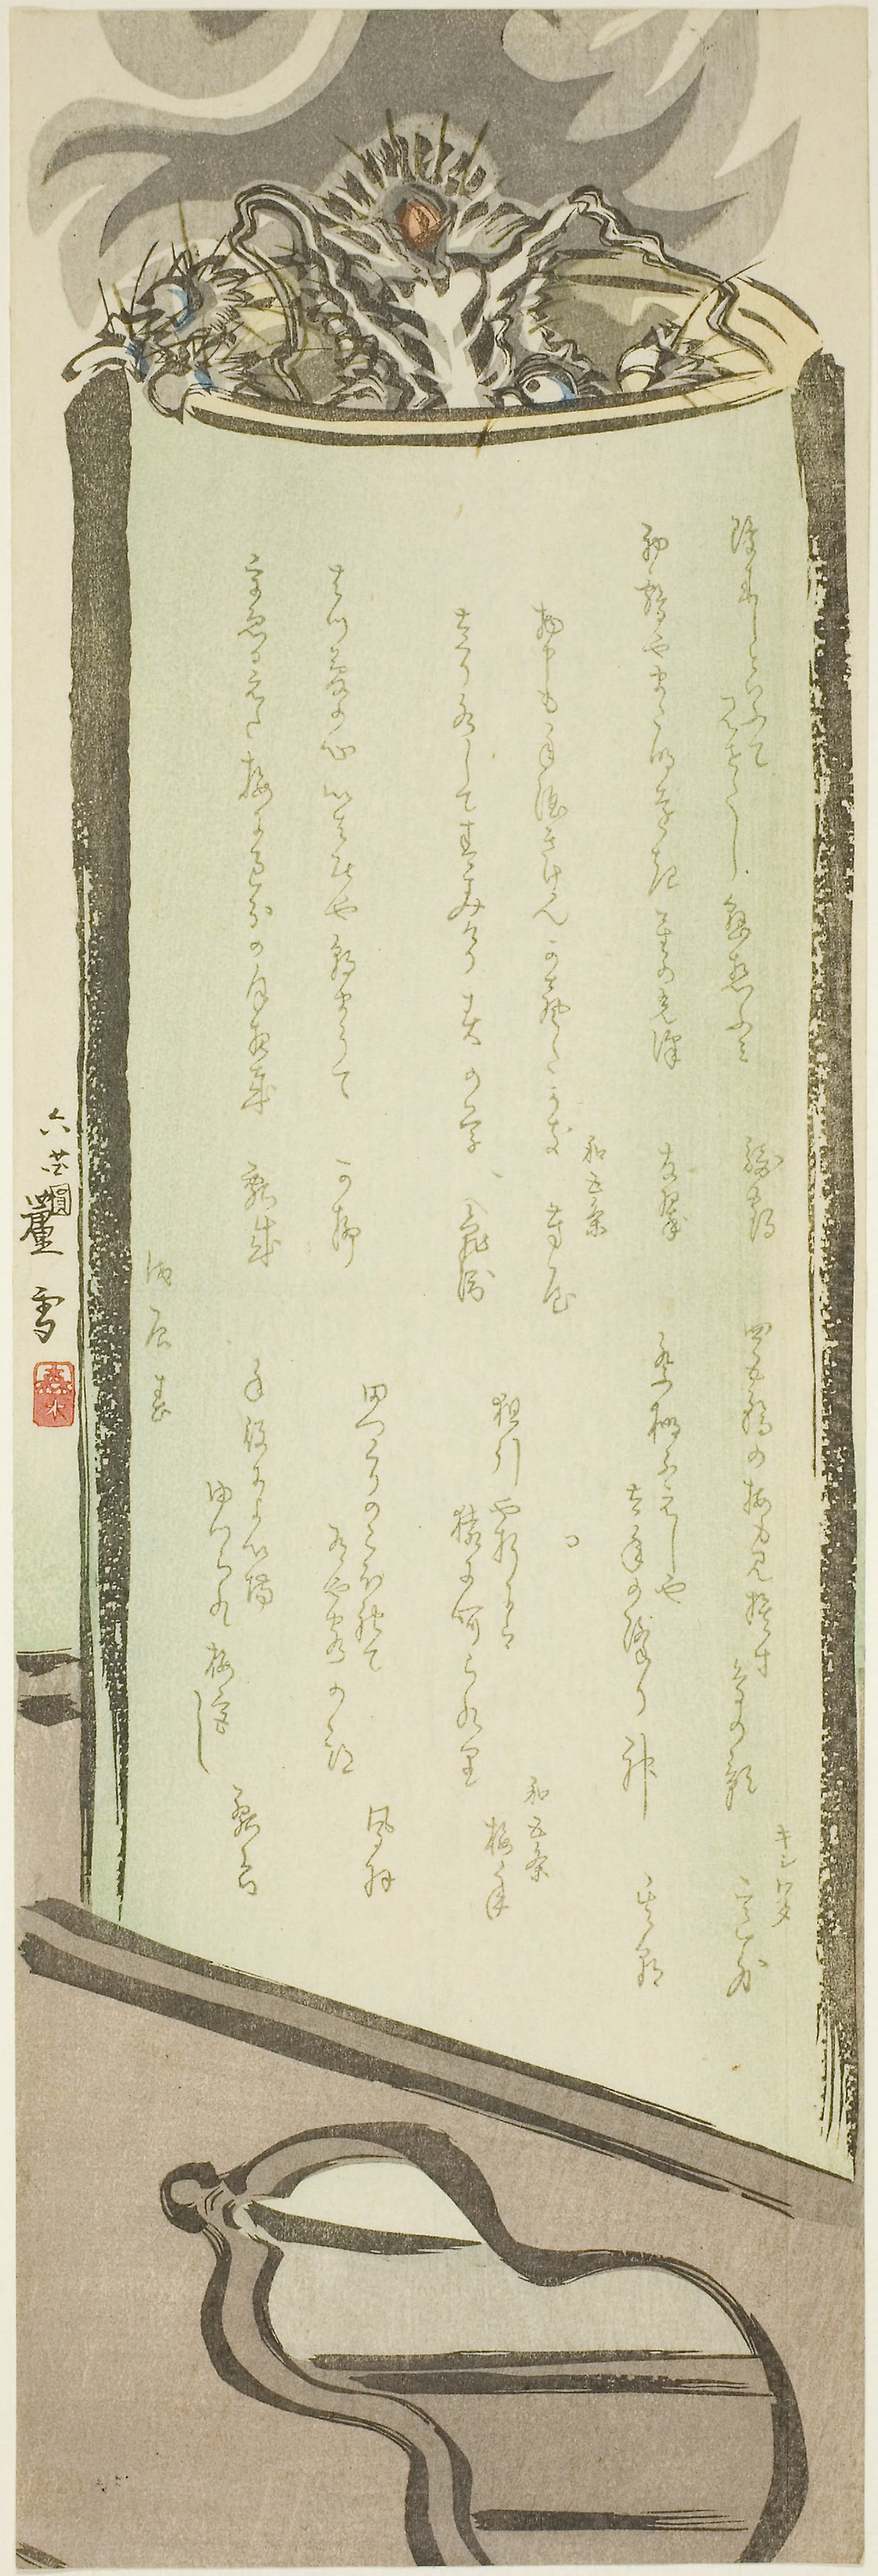
text, font, calligraphy, artwork, pattern